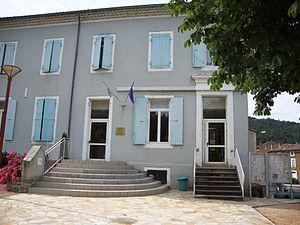
Les Ollières-sur-Eyrieux est une commune française, située dans le département de l'Ardèche en région Auvergne-Rhône-Alpes.